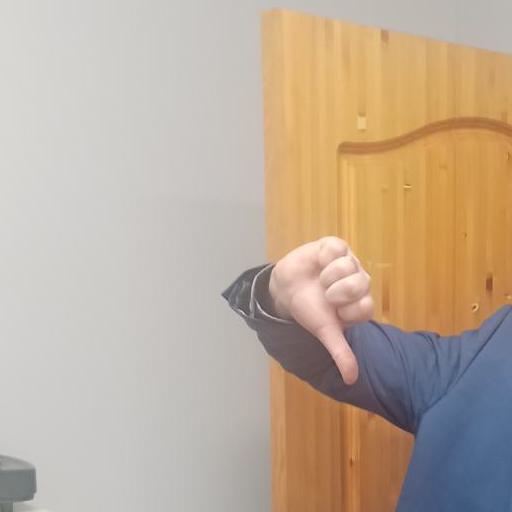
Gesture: dislike